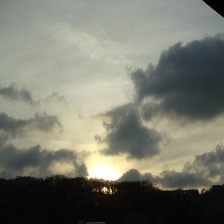
Cloud type: Cirrostratus